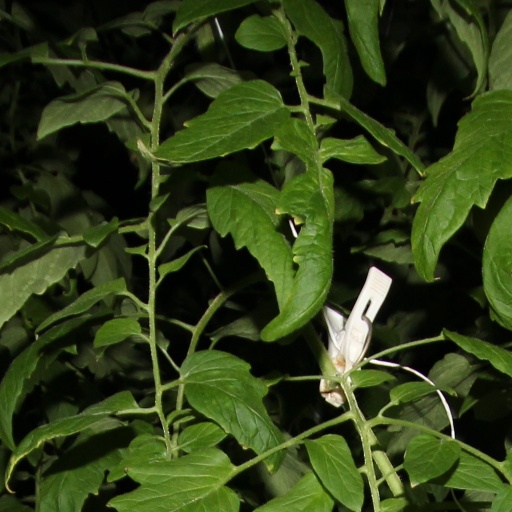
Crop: tomato